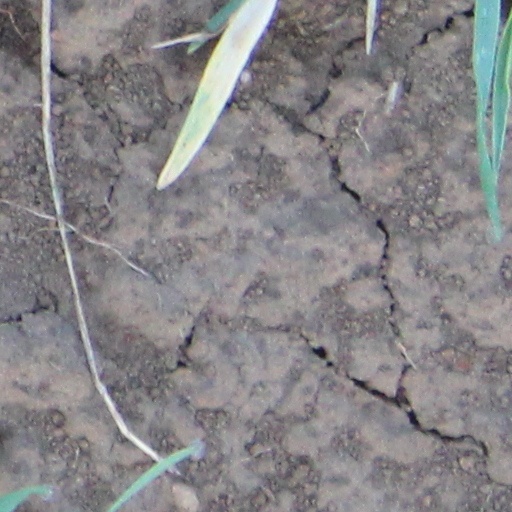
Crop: wheat